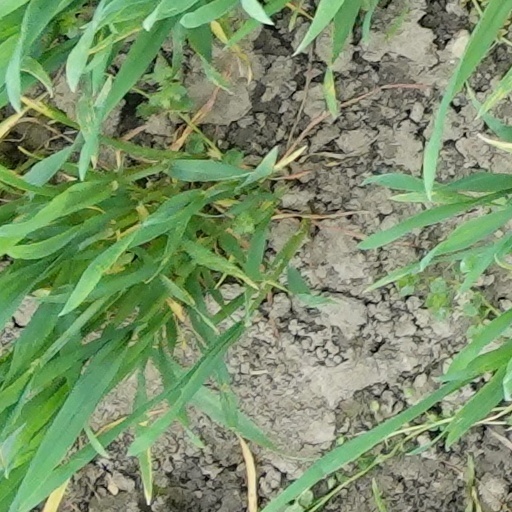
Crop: wheat